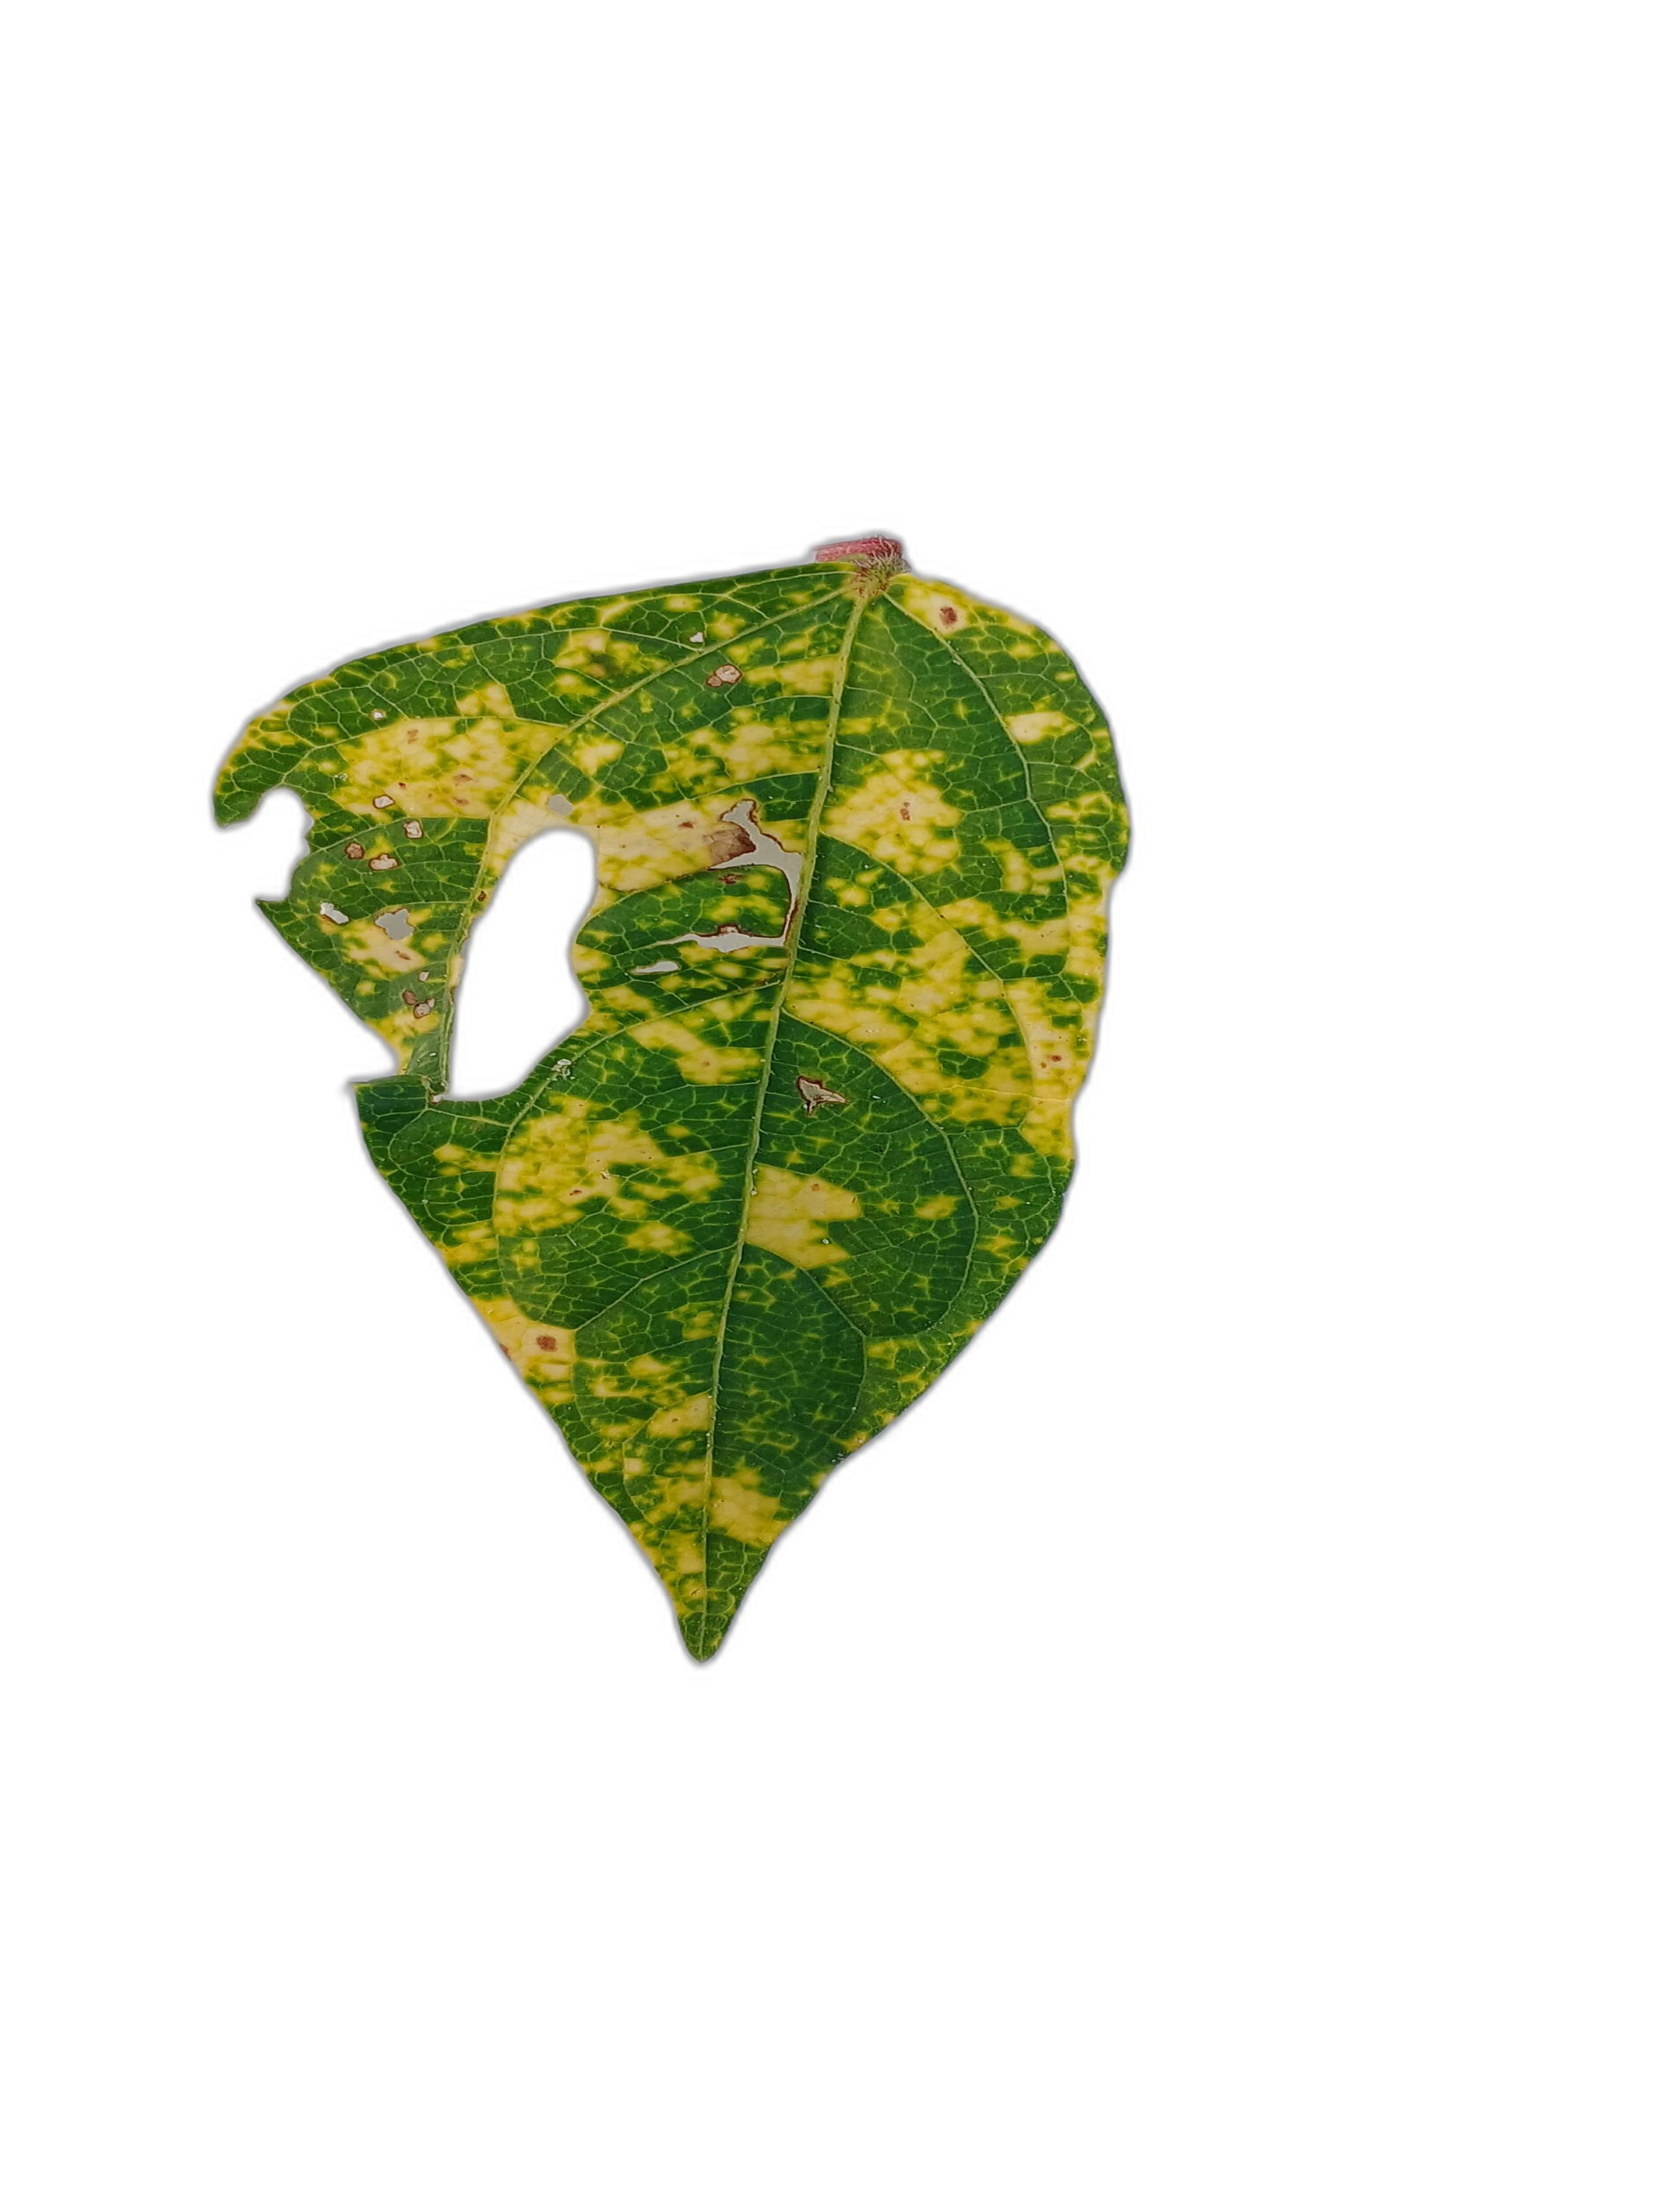
Label: Yellow Mosaic